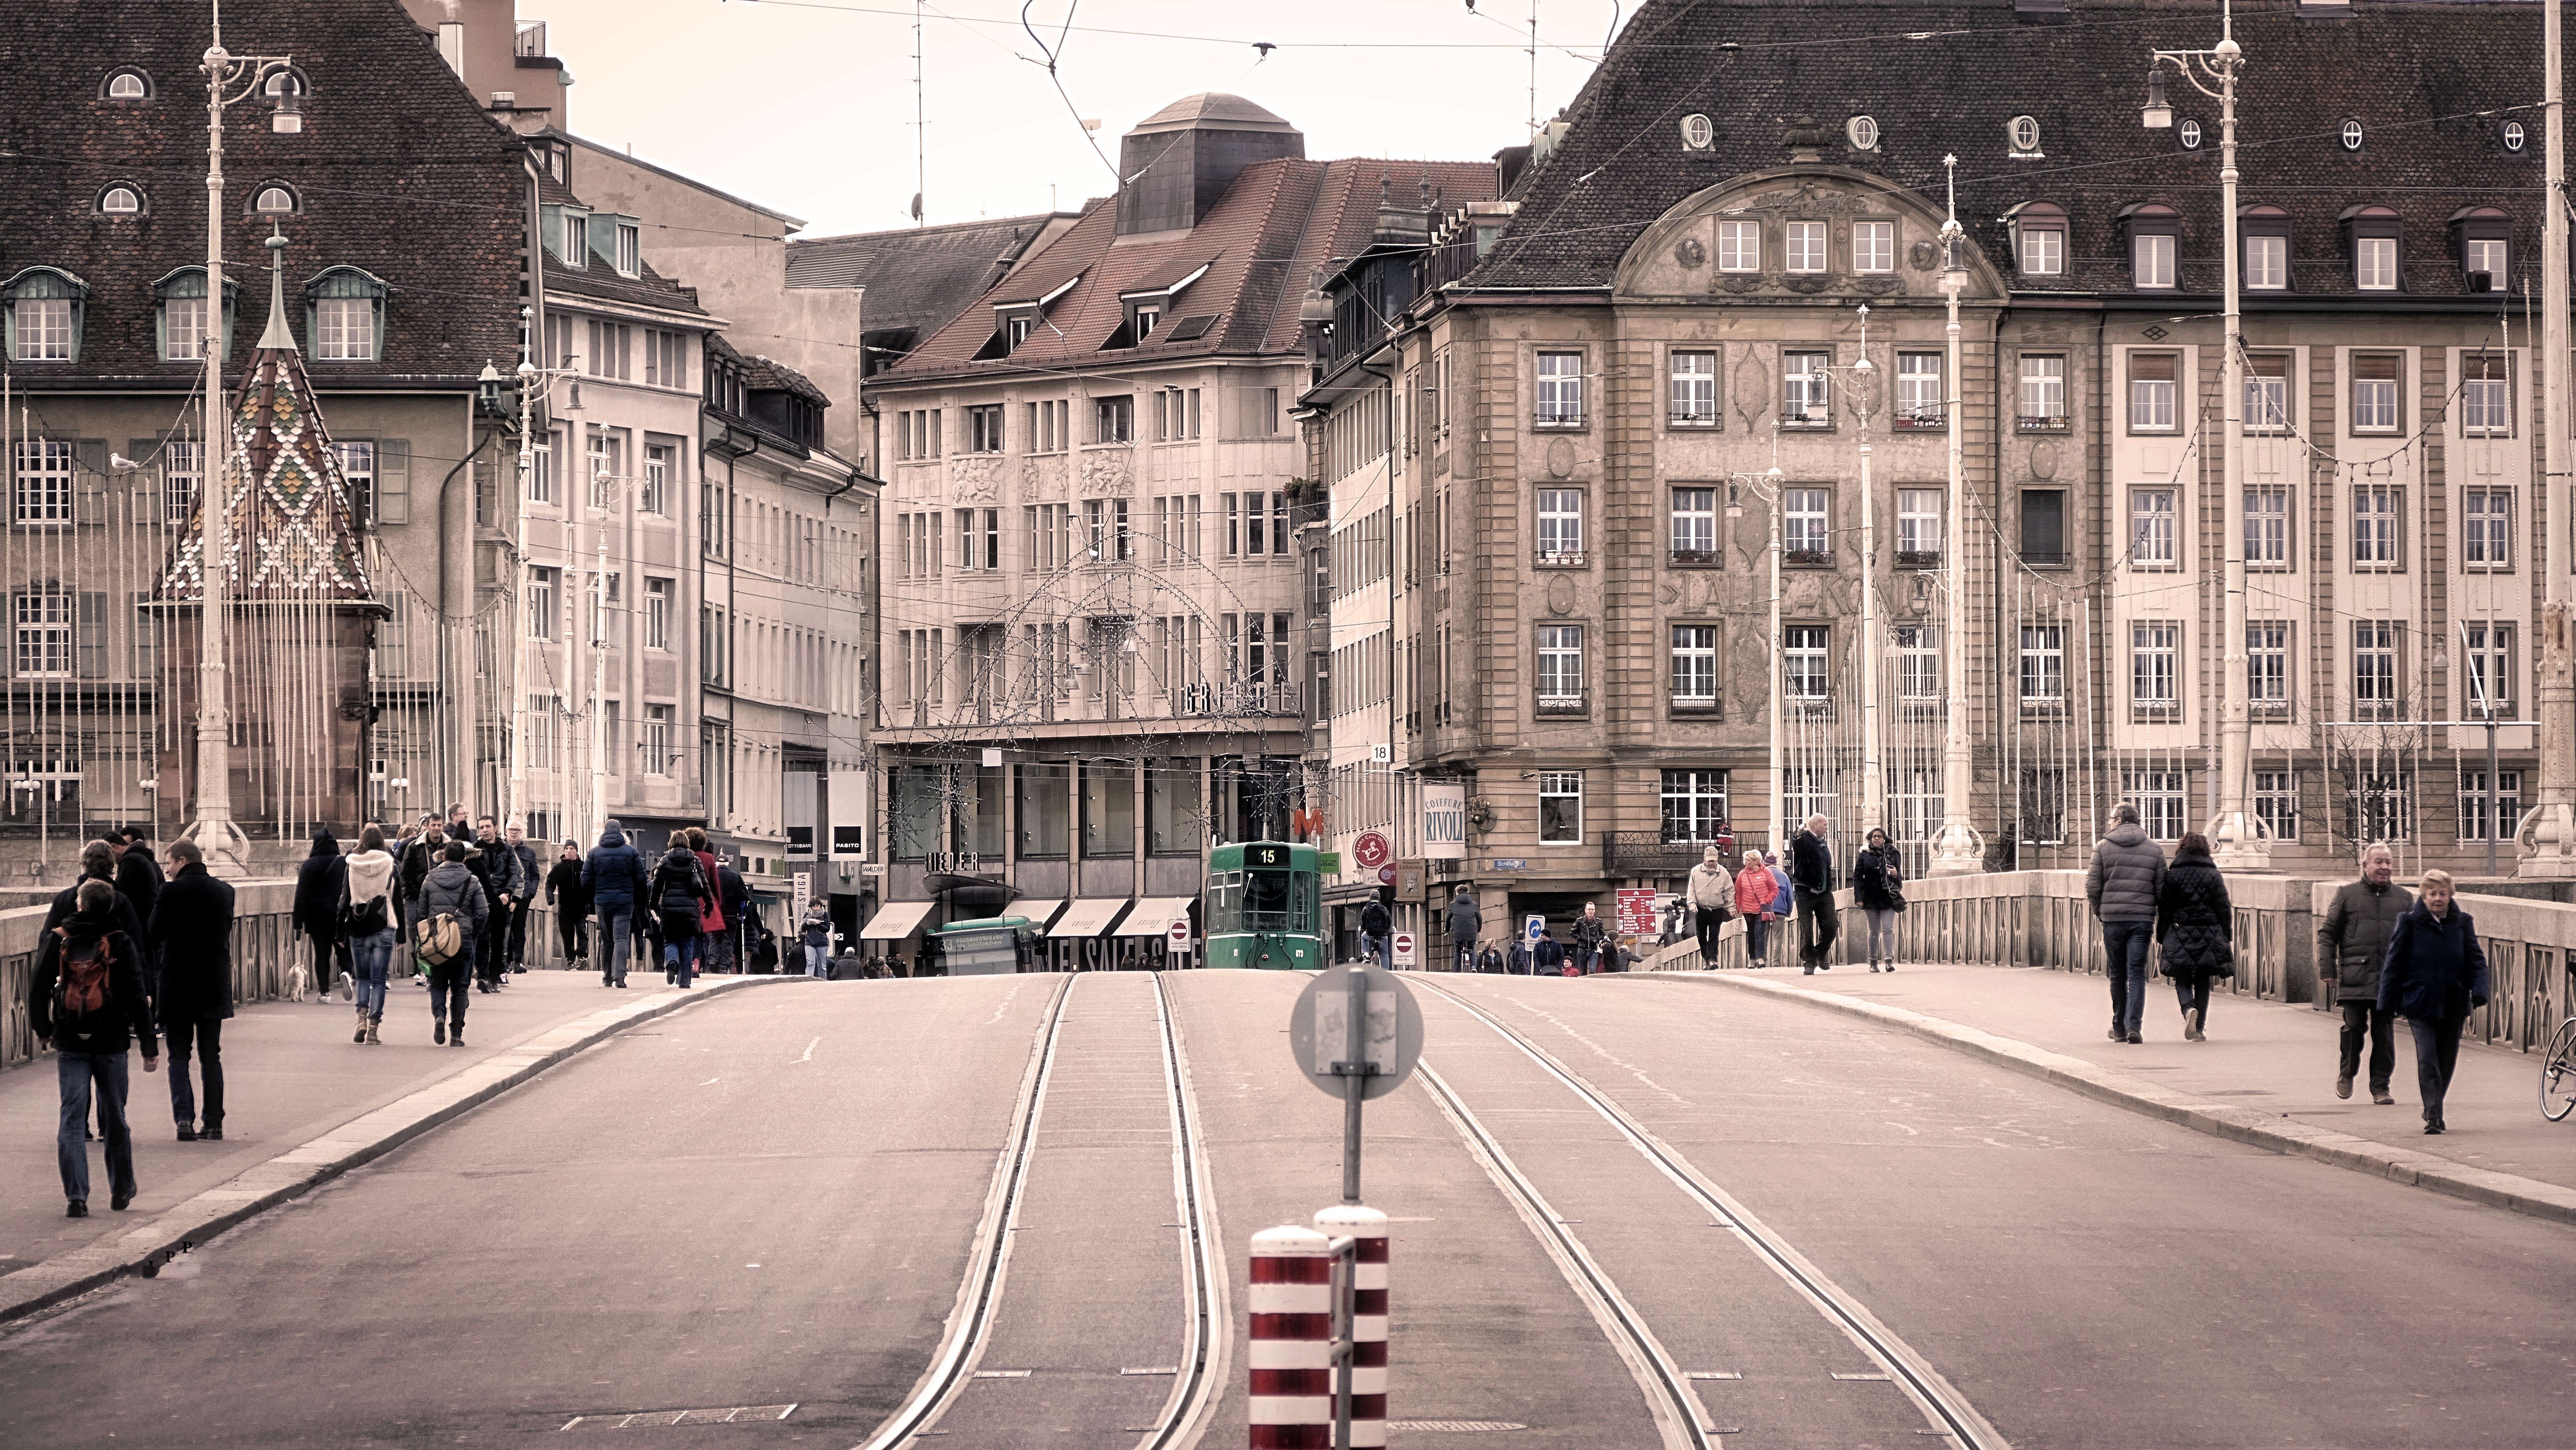
pedestrian, architecture, road, street, town, city, cityscape, downtown, lane, sepia, infrastructure, town square, basel, metropolis, urban area, human settlement, middle rhine bridge, crossing the rhine